Nanoring

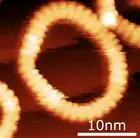
A nanoring consisting of 40 porphyrin subunits.

A nanoring is a cyclic nanostructure with a thickness small enough to be on the nanoscale (10 meters). Note that this definition allows the diameter of the ring to be larger than the nanoscale.